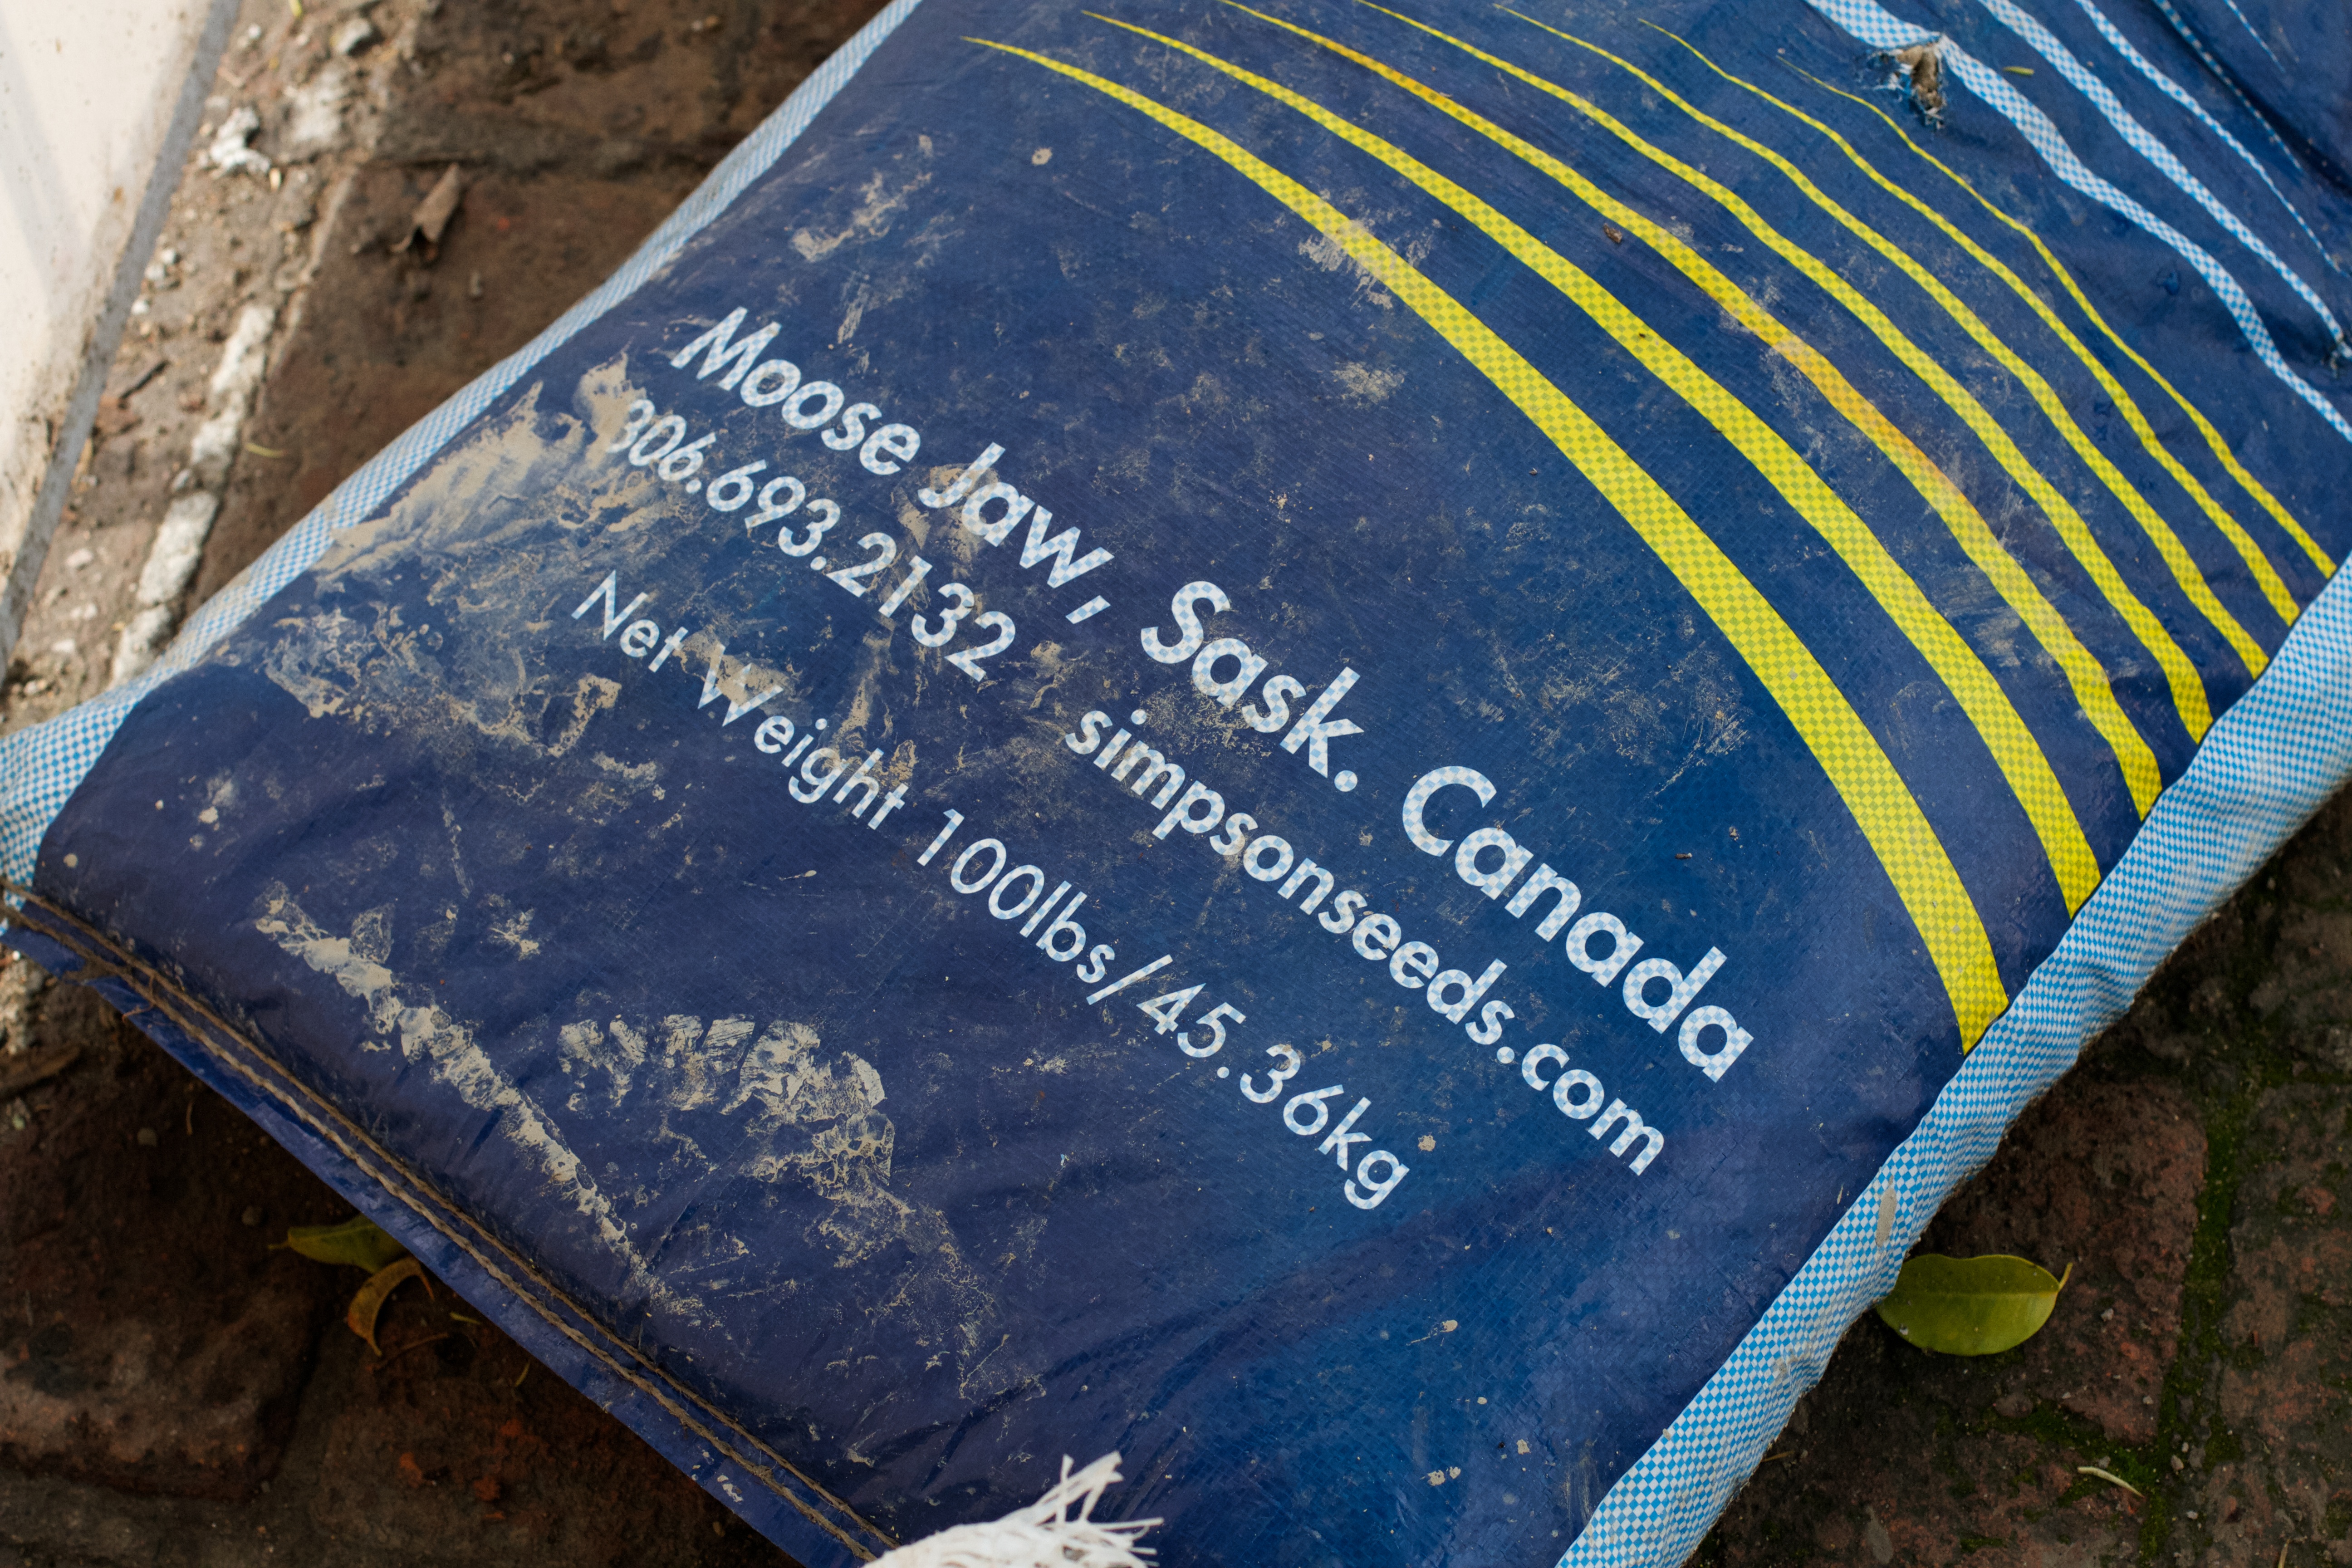
water, grass, blue, font